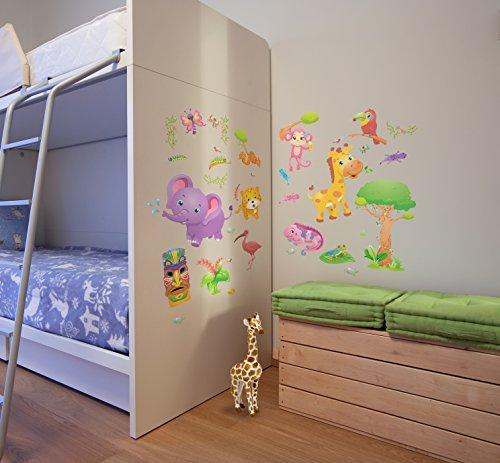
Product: Edge home Products Jungle Walltoons Wall Sticker
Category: Baby Products | Nursery | Décor | Wall Décor | Stickers
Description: Jungle, trees, and Rainforest decals.
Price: $6.96
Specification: ProductDimensions:13.5x0.2x13.5inches|ItemWeight:6.4ounces|ShippingWeight:6.4ounces(Viewshippingratesandpolicies)|Manufacturer:EdgeHomeProducts|ASIN:B00RZ1NY3W|Itemmodelnumber:JGWSJY